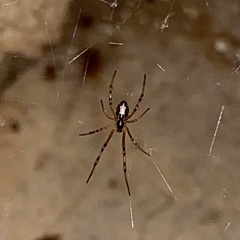
Species: Lactrodectus_hesperus